Johannes Tschandek

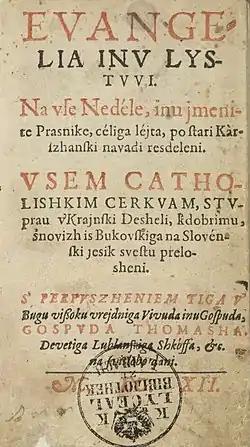
"Evangelia inu lystuvi" (Gospels and Epistles), 1612, prepared by Tschandek

Tschandek was born in Višnja Gora and attended school in Ljubljana. He became a Jesuit in 1600 and taught at the Jesuit lyceum in Ljubljana. In 1610 he relocated to Graz, where he studied theology until 1612. After completing his studies, he primarily worked in Klagenfurt, Graz, and Ljubljana.